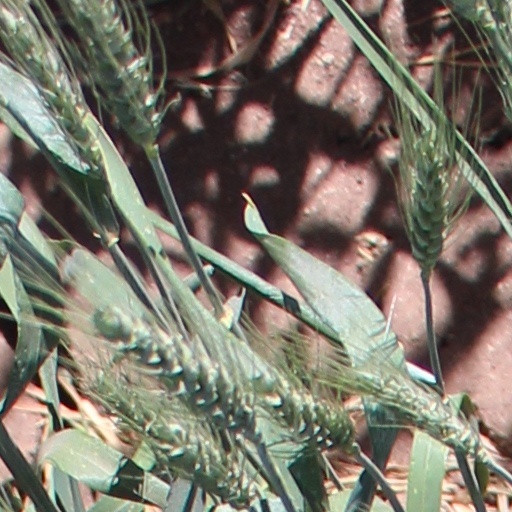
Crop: wheat